Sayed Ishaq Gailani

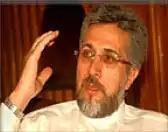
Sayed Ishaq Gailani

Sayed Ishaq Gailani (born 1954) is a politician in Afghanistan who has formerly represented Paktika province in the Wolesi Jirga, Afghanistan's lower house of parliament.